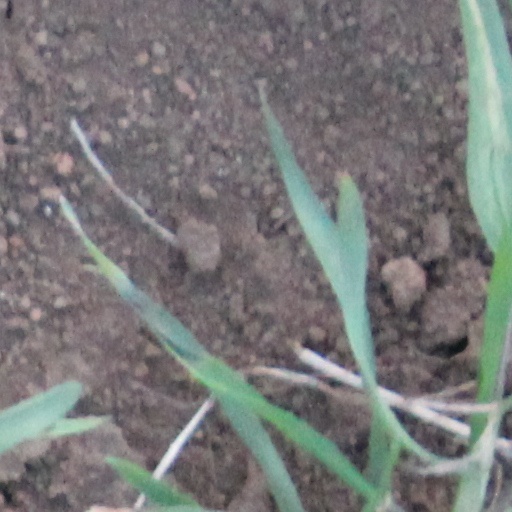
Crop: wheat